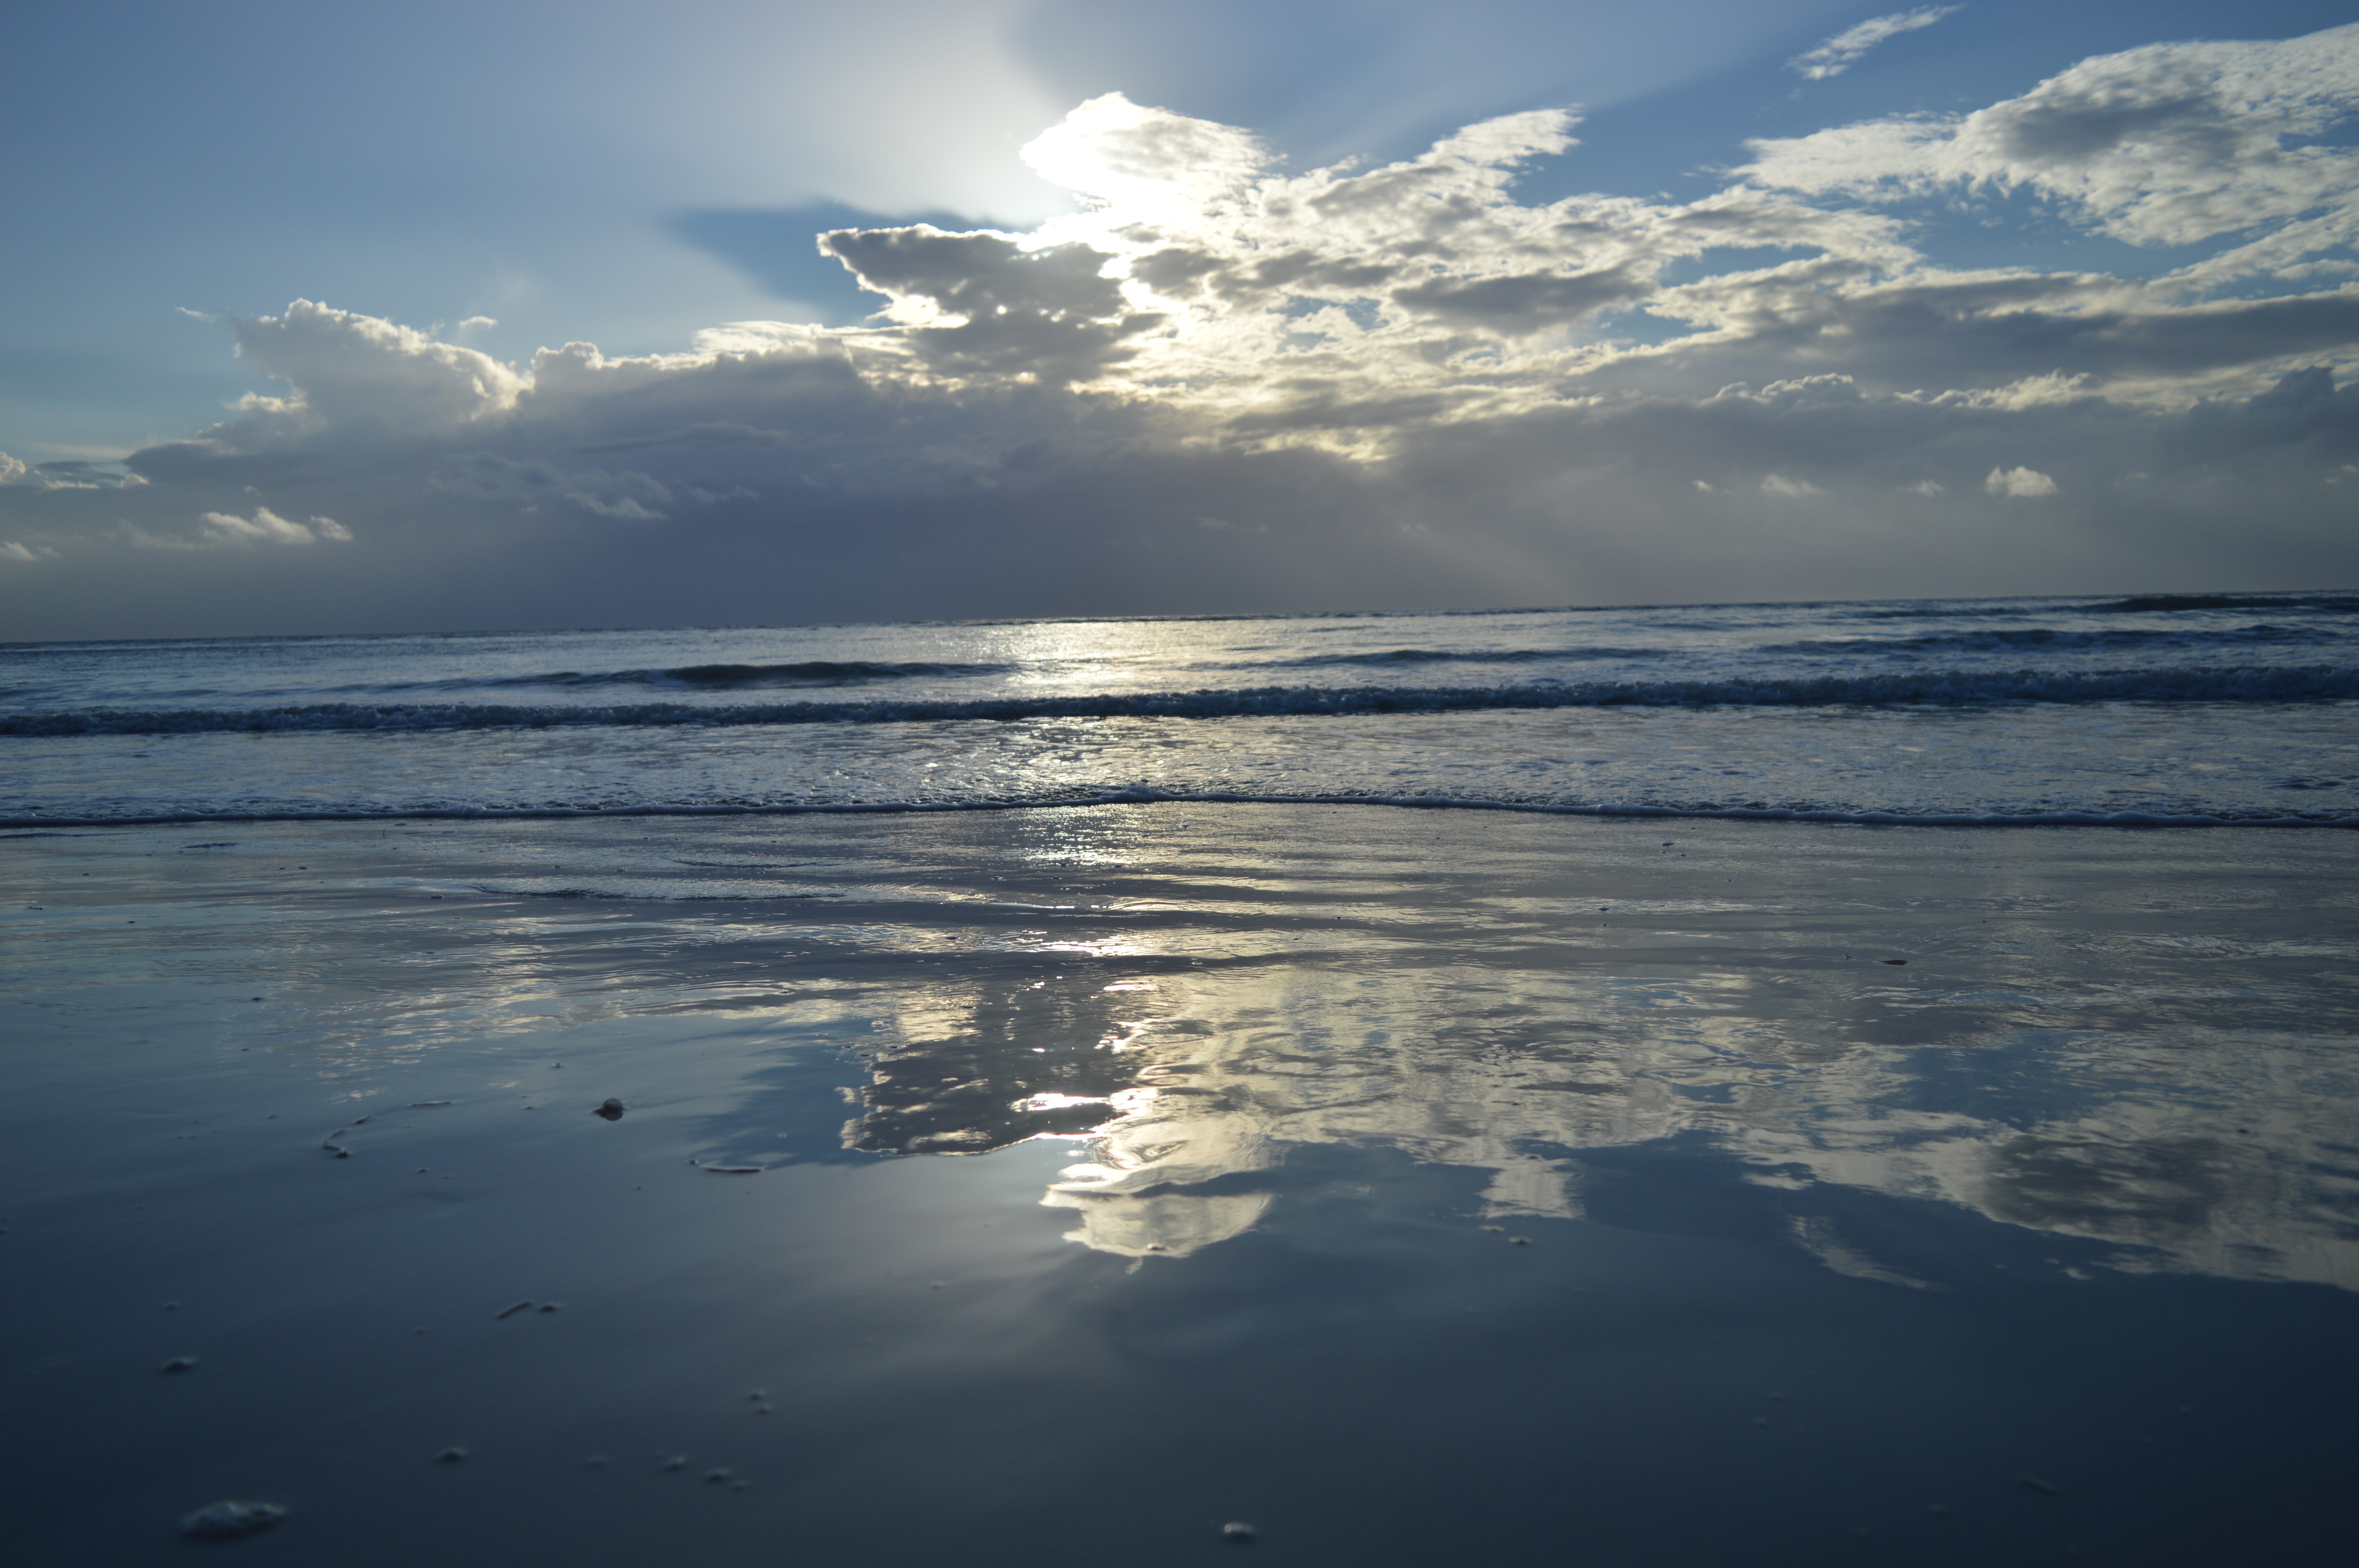
beach, sea, coast, water, nature, sand, ocean, horizon, cloud, sky, sun, sunrise, sunset, sunlight, morning, shore, wave, lake, dawn, coastline, dusk, evening, reflection, bay, blue, body of water, loch, atmospheric phenomenon, wind wave